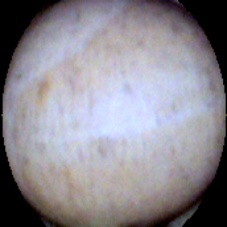
Label: Intact